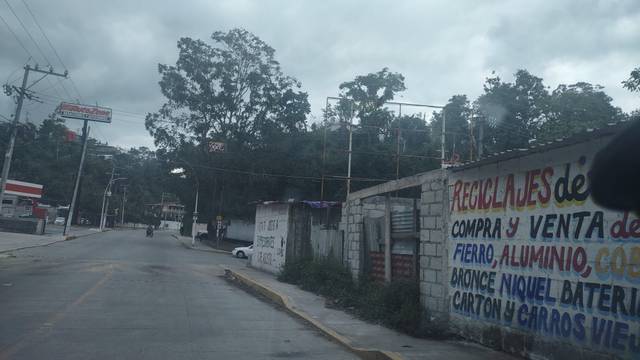
Region: Mexico
Coordinates: 20.449, -97.313